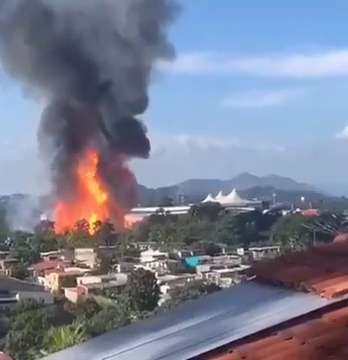
Fire: yes
Smoke: yes